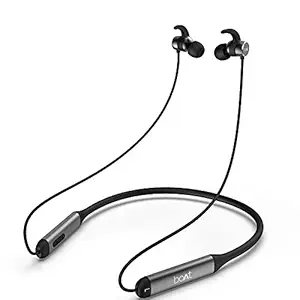
boAt Rockerz 330 in-Ear Bluetooth Neckband with Upto 30 Hours Playtime
Category: Electronics
Price: 1499 (list price: 3990)
Rating: 4.1 (1,09,864 ratings)
About this product: Playback- Keep dancing to the tunes of your moods all day long as Rockerz 330 is backed with a playtime of upto 30 hours.|ASAP Charge- Charge for only 10 mins and get a playtime of 10 hours, so get yourself ready to flip through your favourite play list. Charge for 40 minutes to get full charge. Driver Size: 10mm x 2 Drivers|Drivers- The unbeatable boAt signature sound shines through no matter what you're playing via its powerful 10mm drivers, Charging Time 30-40 mins|IP Rating- Rockerz 330 is marked with IPX5 water and sweat resistance for a carefree listening time.|Dual Pairing- Take the advantage of dual pairing and connect 2 devices at once and enjoy real-time audio with Bluetooth v5.0|Design- The ergonomically designed neckband dons magnetic earbuds, has a premium alloy metal control board with high-grade silicone finish. Note- They do not support play/pause function|Controls and VA- Command your playback, hands-free and activate smart voice assistant easily via its smooth integrated controls|1 year warranty from the date of purchase